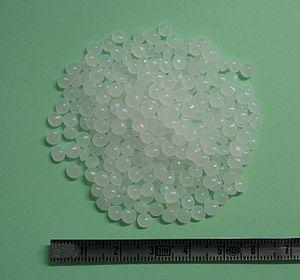
Granulés de polyéthylène à basse densité linéaire (PEBDL ou LLDPE en anglais). C'est en fait un copolymère éthylène-oléfine supérieure (propène, butène...). Il est très utilisé.
Le polyéthylène, ou polyéthène, désigne les polymères d'éthylène. Simples et peu chers à fabriquer, les PE constituent la matière plastique la plus commune, représentant avec 100 millions de tonnes, environ un tiers de l'ensemble des plastiques produits en 2018 et la moitié des emballages.
Les comonomères sont les molécules de départ relativement simples qui peuvent se lier de façon covalente les unes aux autres lors d'une copolymérisation. Elles sont nécessaires à la synthèse d'un copolymère. Un copolymère est issu d'au moins deux comonomères. Les caractéristiques des matériaux dépendent de la nature et du taux de « comonomère ».
Le Melt flow index ou indice de fluidité à chaud ou indice de fluidité, également connu sous les noms Melt flow rate ou Melt index, est une méthode communément utilisée dans l'industrie des plastiques pour la caractérisation des matériaux thermoplastiques, surtout les polyoléfines. Elle permet d'estimer leur extrudabilité.
Le polyéthylène basse densité linéaire a été inventé pour remplacer le polyéthylène basse densité en 1970.